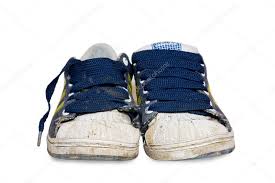
Waste category: shoes